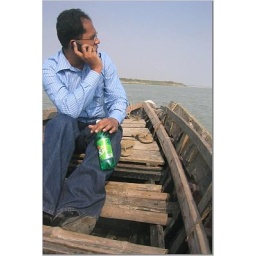
Imran with cell phone coverage in a very simple boat